Institutional Revolutionary Party

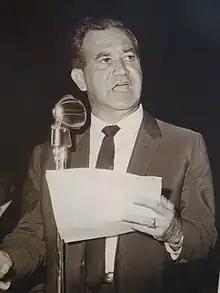
Carlos A. Madrazo, a reformist PRI politician

But Cárdenas was emphatically opposed to fascism; however, he created the PRM and organized the Mexican state on authoritarian lines. That reorganization can be seen as the enduring legacy of the Cárdenas presidency. Although the PRM was reorganized into the Institutional Revolutionary Party in 1946, the basic structure was retained. Cárdenas's calculation that the military's incorporation into the PRM would undermine its power was essentially correct, since it disappeared as a separate sector of the party, but was absorbed into the "popular" sector. The organizational change in the PNR to the PRM, and later the PRM to the PRI, were "imposed by Mexican presidents without any discussion within the party."